Science diplomacy

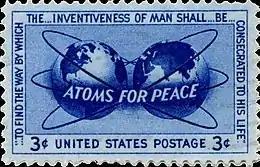

After World War II, the first major science-based diplomatic initiative was the United Nations Atomic Energy Commission to stop an atomic arms race. The initiative failed, the Cold War begun, and in the 1950s the United States developed a separate program, the Atoms for Peace initiative, made famous by a conference held at the UN office at Geneva in 1955. Most importantly, the Atoms for Peace initiative provided the basis for the founding of the International Atomic Energy Agency (IAEA) in 1957. The IAEA engaged quickly in the promotion of science diplomacy initiatives. Its function has been and is to encourage cooperation while providing safeguards of nuclear technologies.